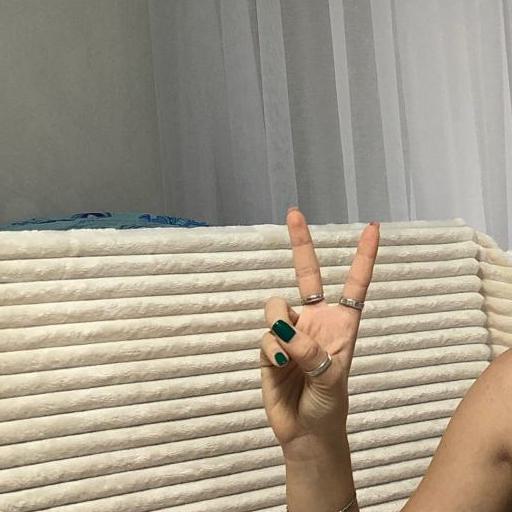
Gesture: peace